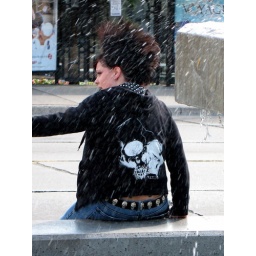
A girl sitting near the fountain in St. George's Square in Guelph. This was taken in September.